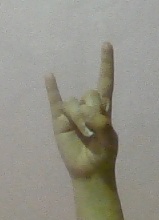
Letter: la